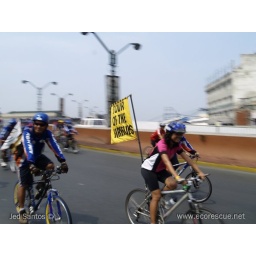
So nice to bike without cars around